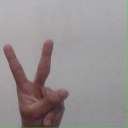
अक्षर: क